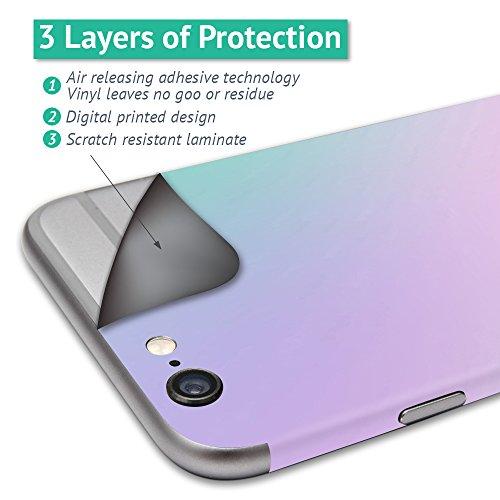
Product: MightySkins Skin Compatible with Blade Chroma Battery Batteries (4 Pack) wrap Cover Sticker Skins Skeletor
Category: Toys & Games | Hobbies | Remote & App Controlled Vehicles & Parts | Remote & App Controlled Vehicle Parts
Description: Protect your Blade Chroma Battery 4 pack from dings and scratches.
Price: $12.99
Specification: ProductDimensions:17x1x11inches|ItemWeight:0.16ounces|ShippingWeight:1pounds(Viewshippingratesandpolicies)|ASIN:B01DDUQDL8|Itemmodelnumber:BLCHROMBAT-Skeletor